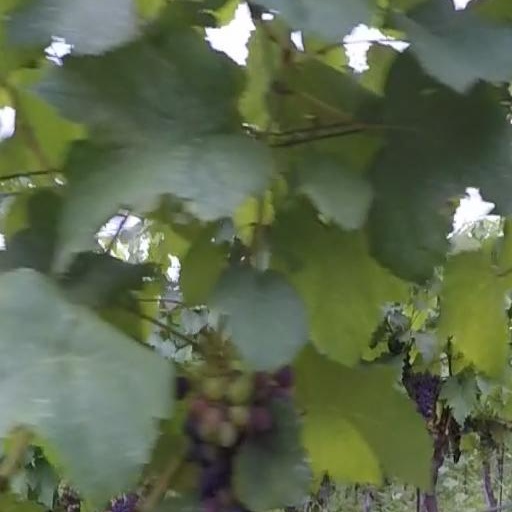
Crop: grape